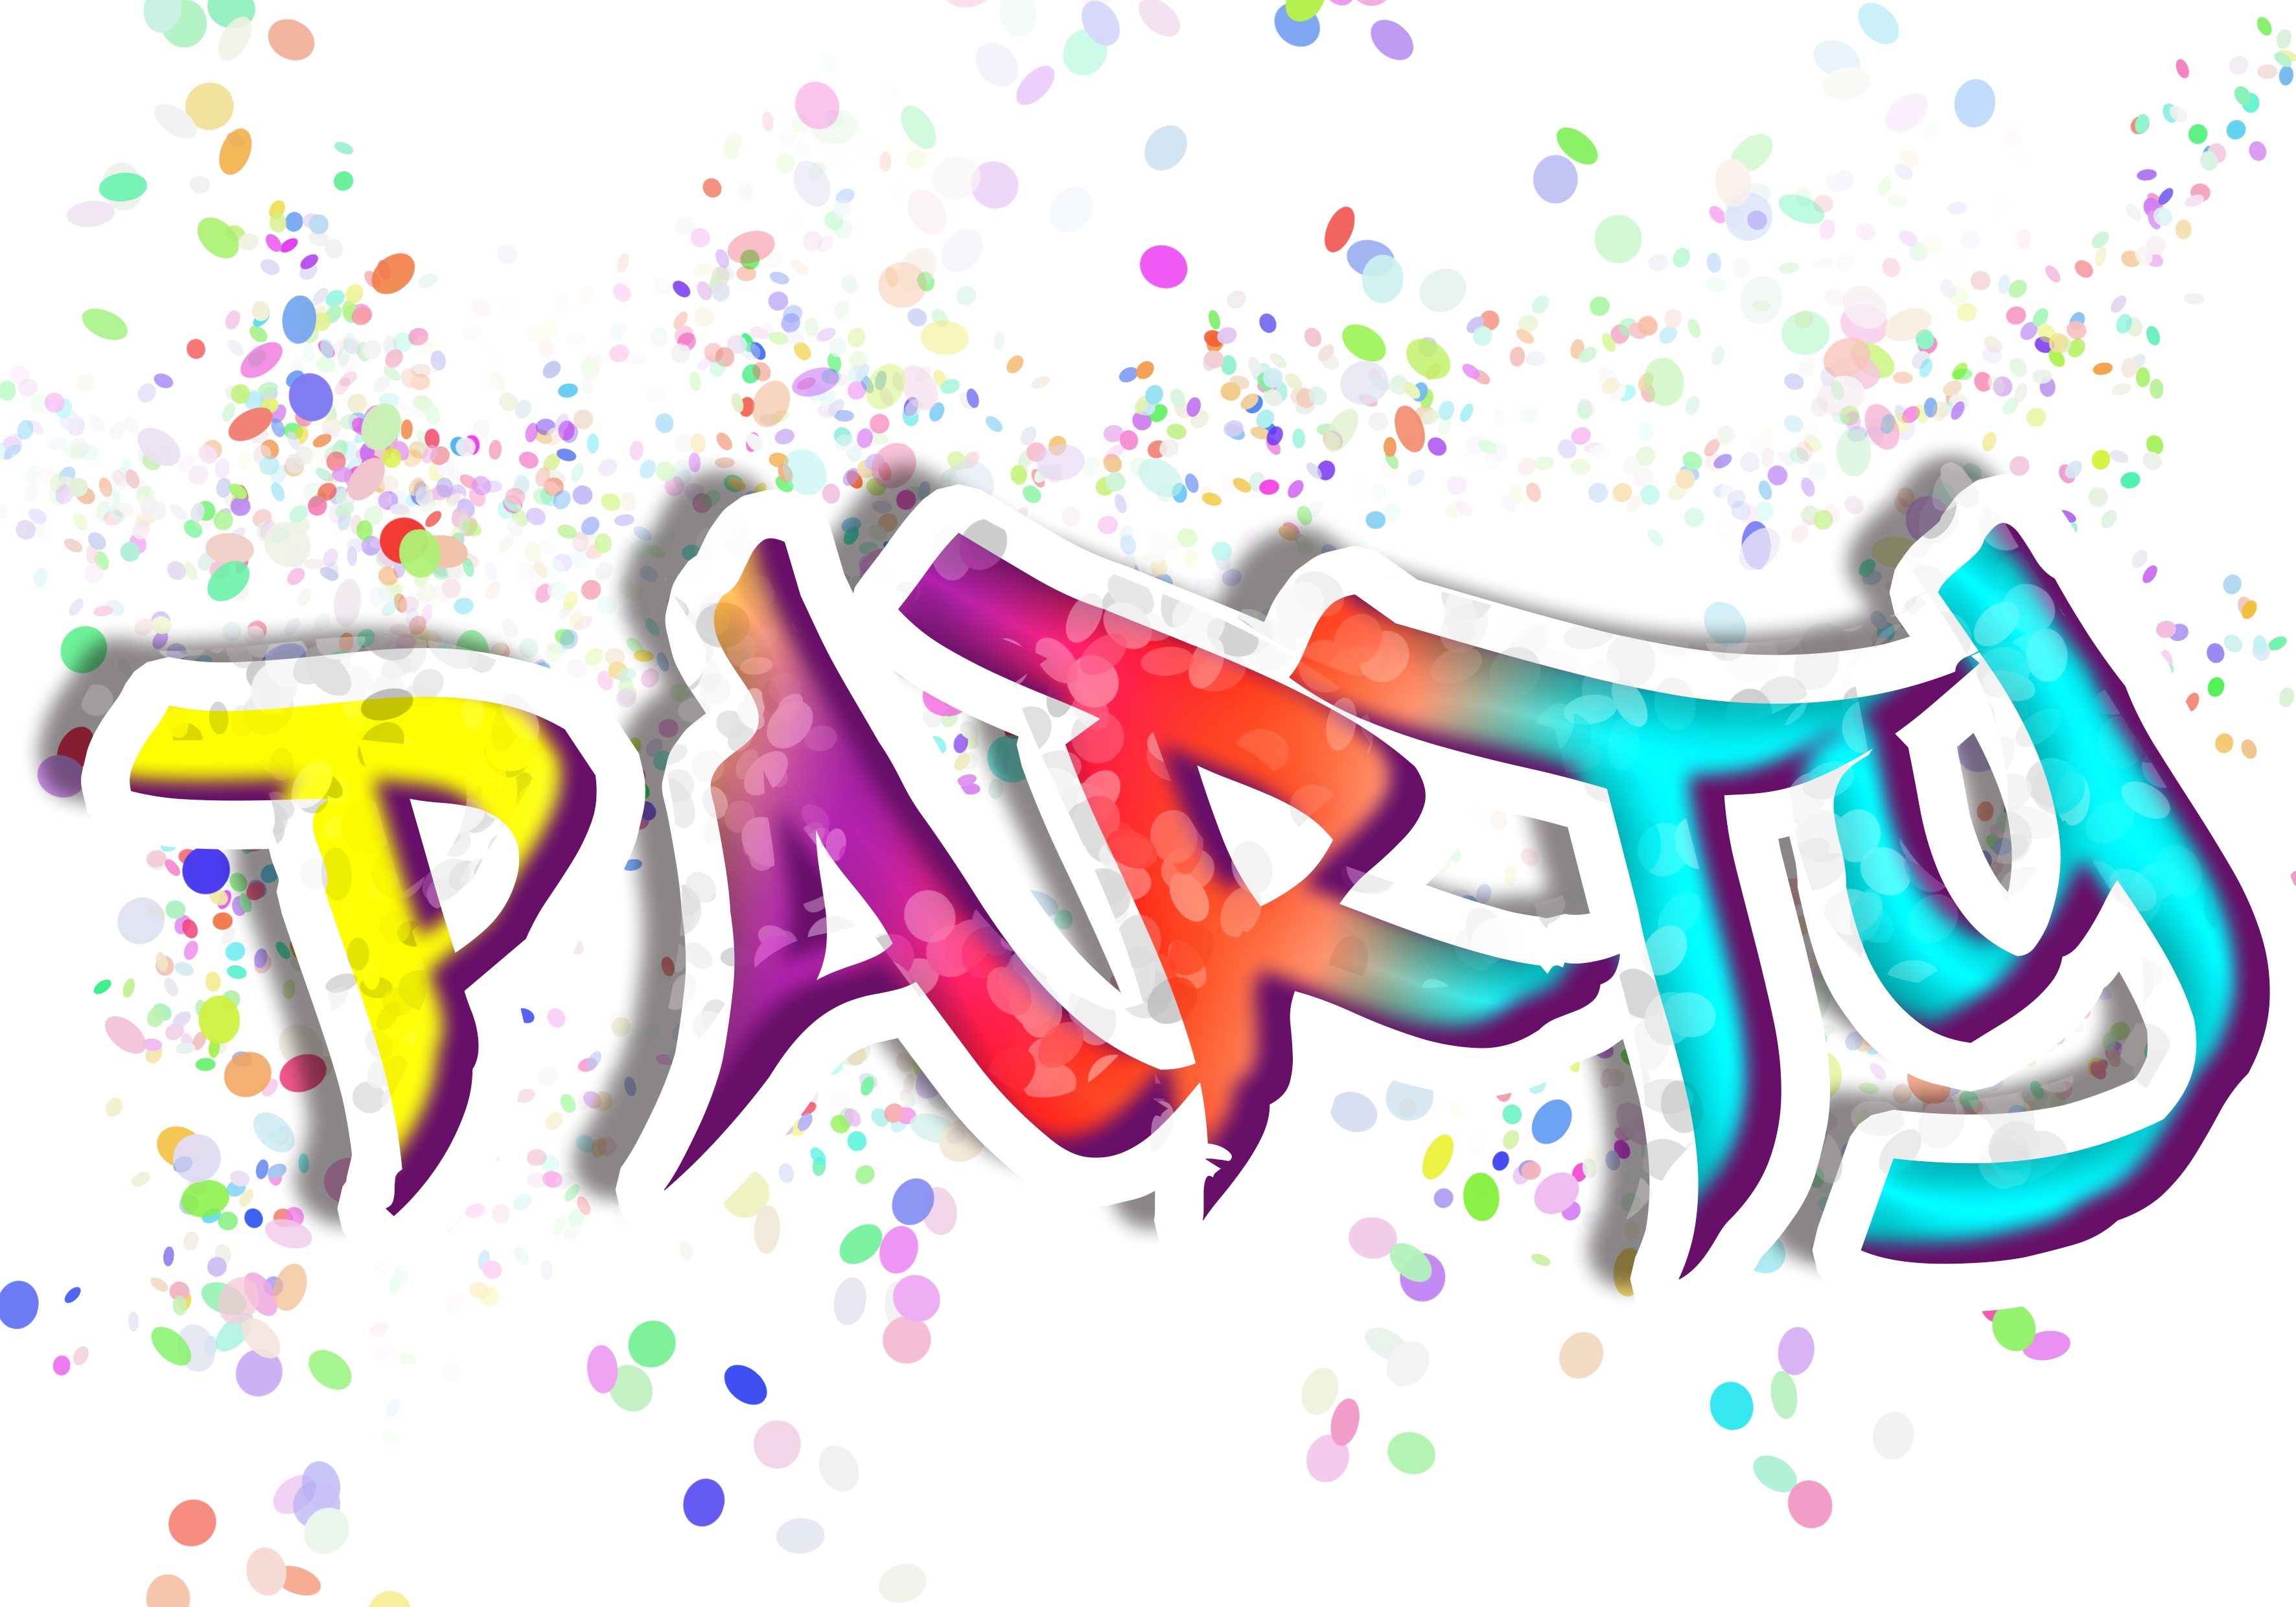
celebration, line, carnival, font, art, festival, illustration, text, party, decorated, birthday, children's birthday, clip art